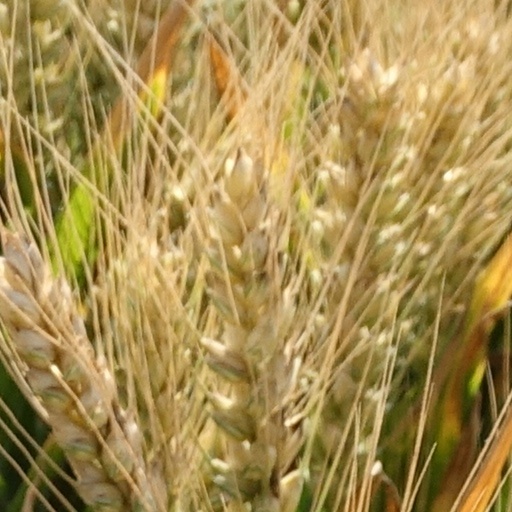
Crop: wheat